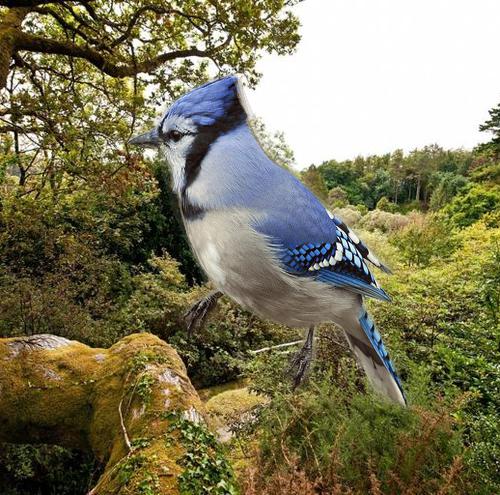
Bird species: Blue_Jay
Bird type: landbird
Background: land